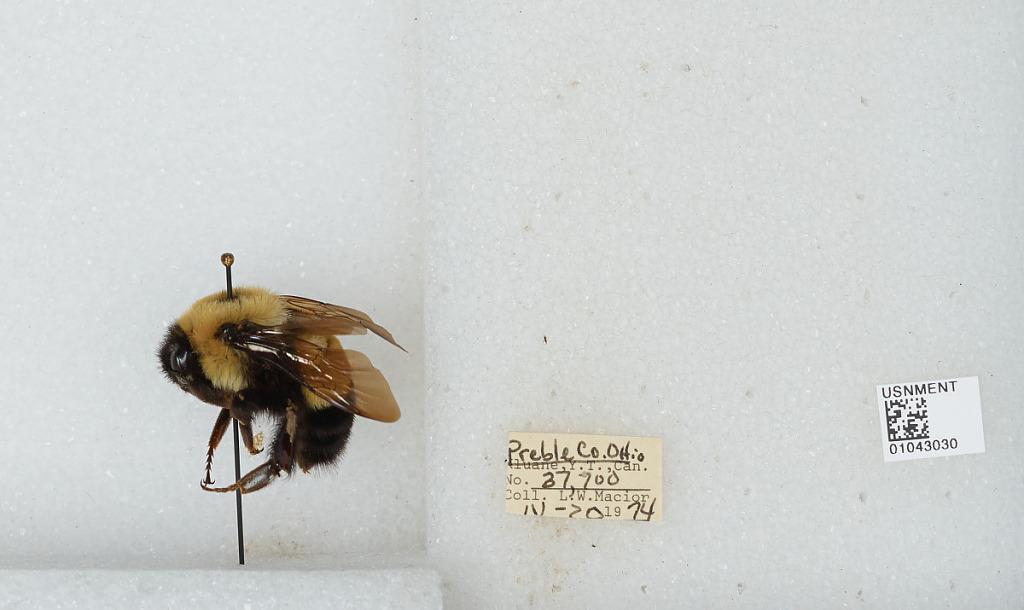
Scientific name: Bombus (Bombus) affinis Cresson
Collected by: L. Macior
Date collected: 1974-4-20
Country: United States
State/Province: Ohio
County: Preble
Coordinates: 39.7778, -84.6897